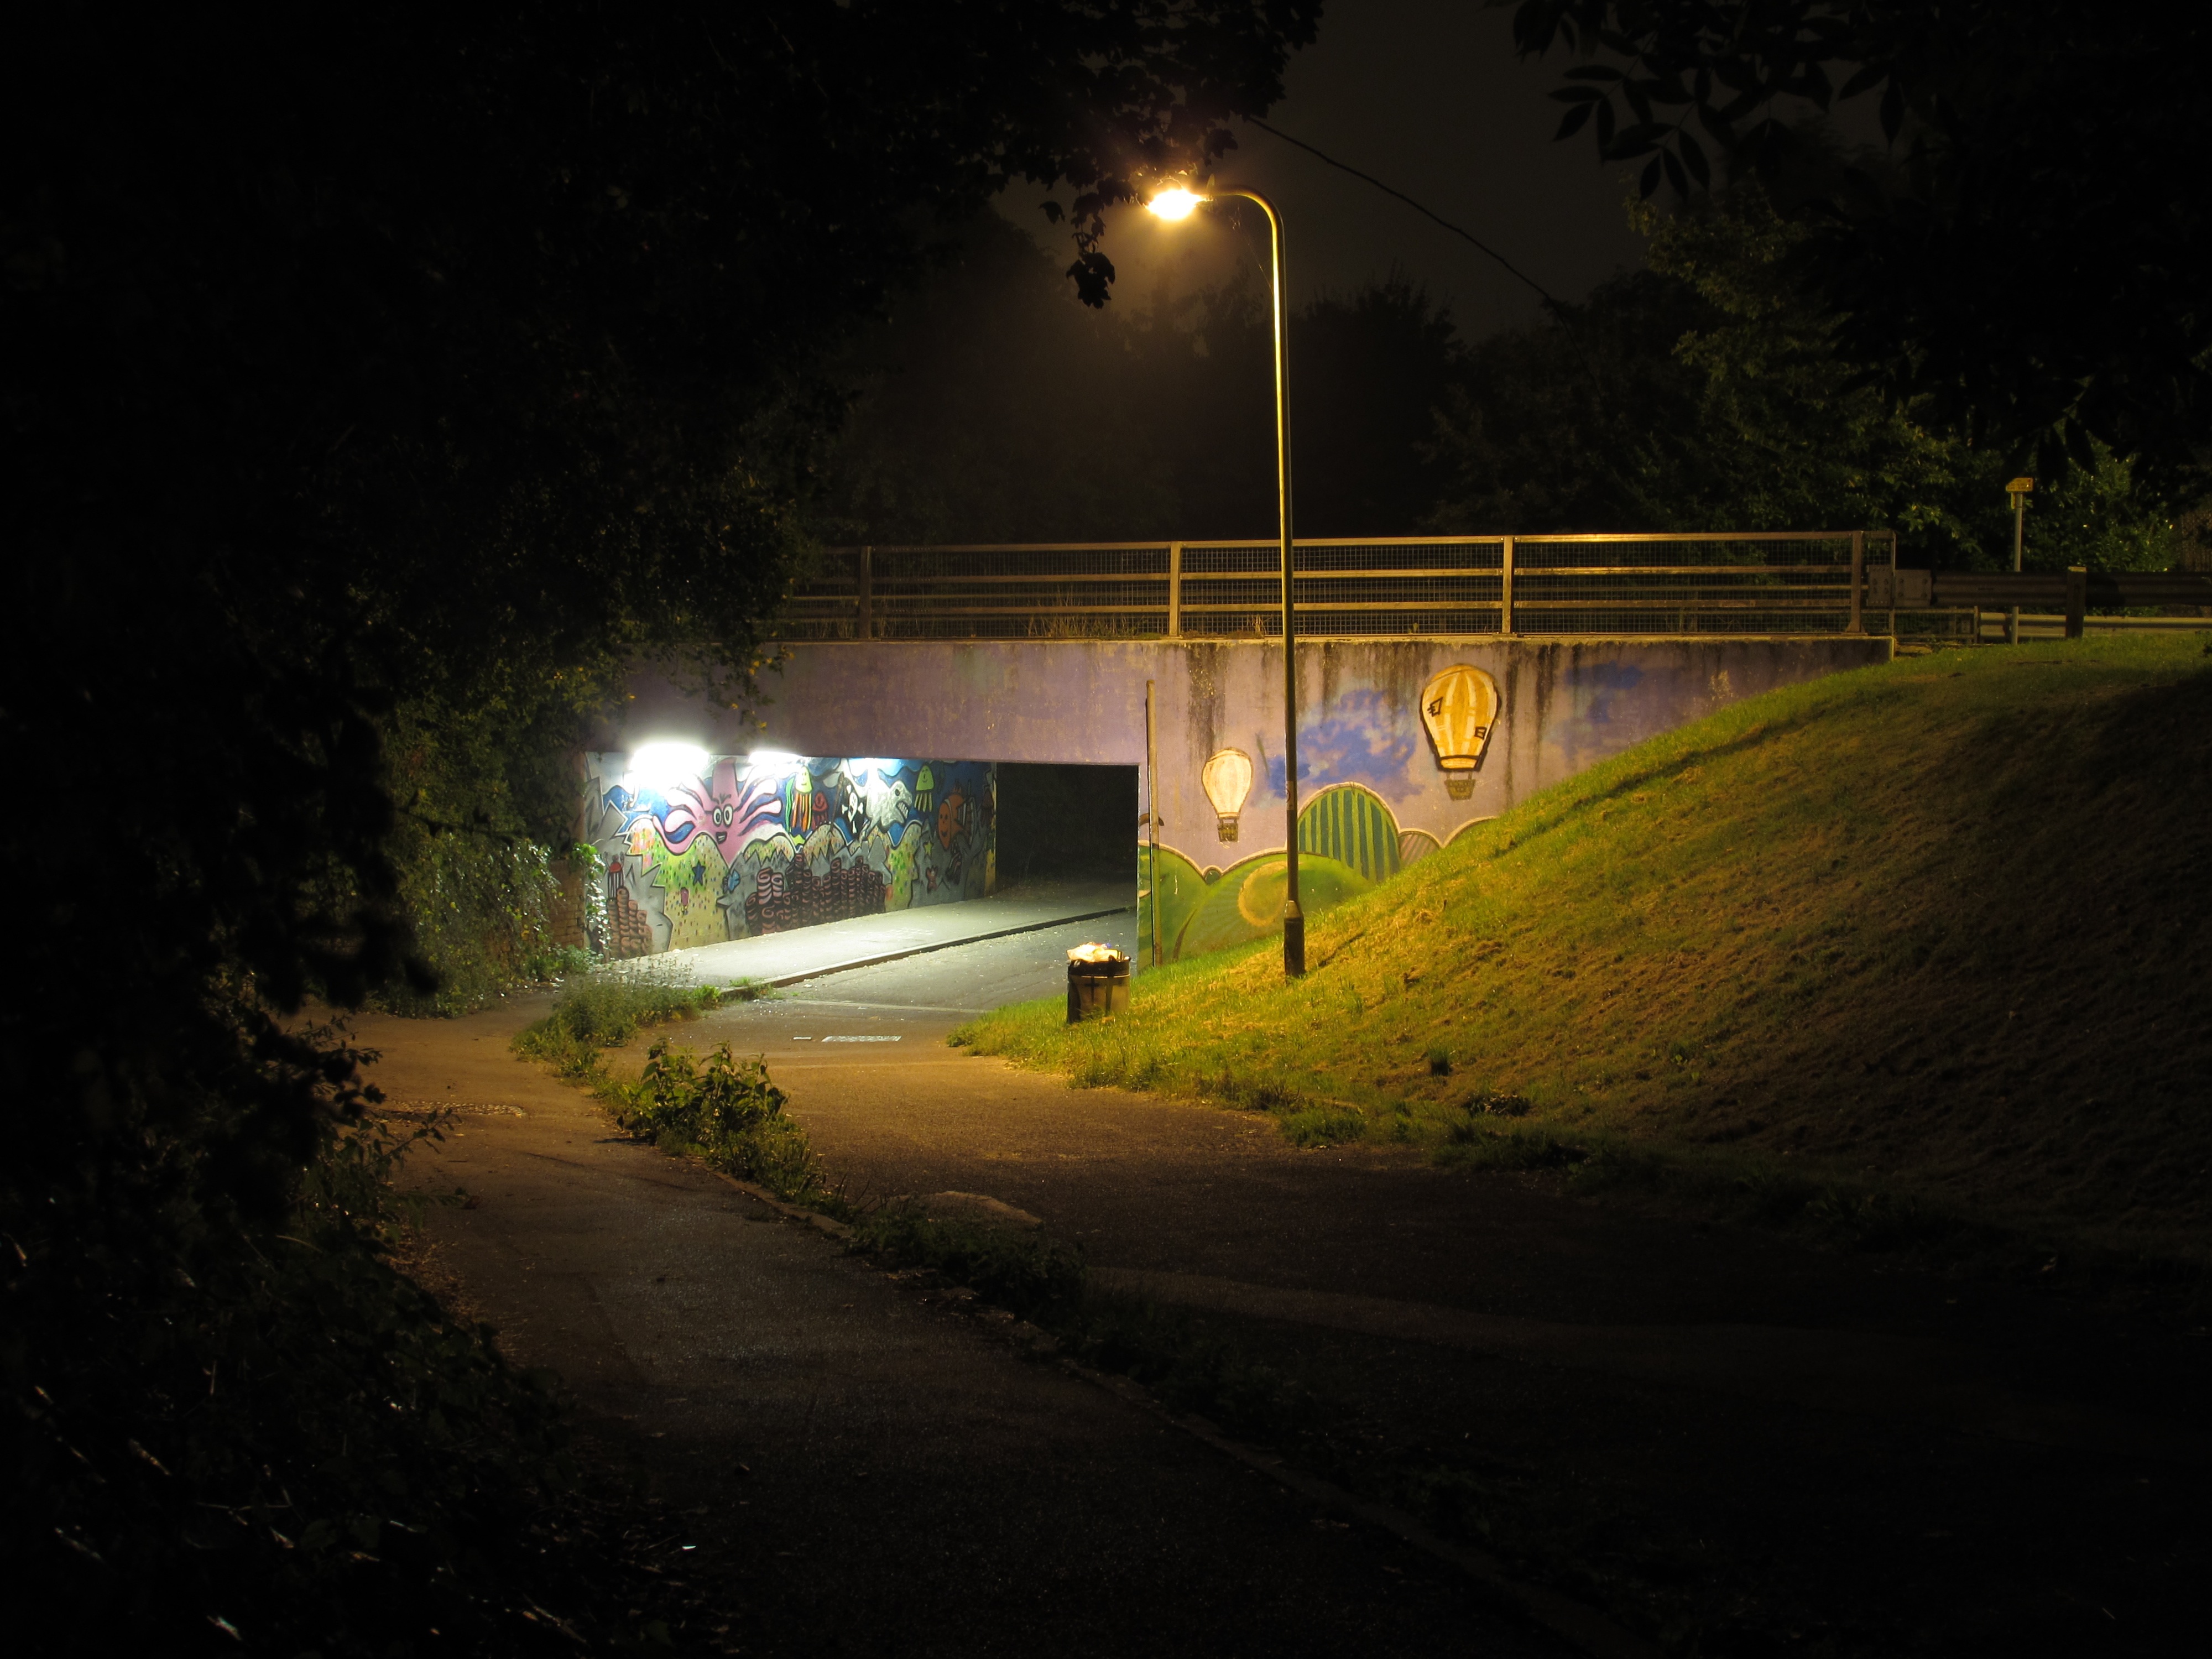
light, bridge, street, night, sunlight, morning, city, urban, dusk, evening, reflection, darkness, street light, graffiti, lighting, art, atmospheric phenomenon